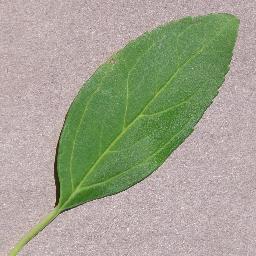
Label: Cherry___healthy